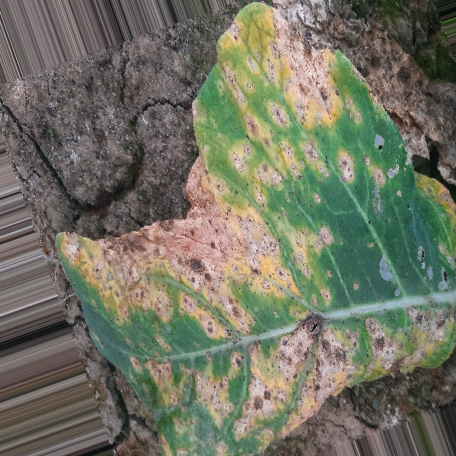
Label: Downy Mildew